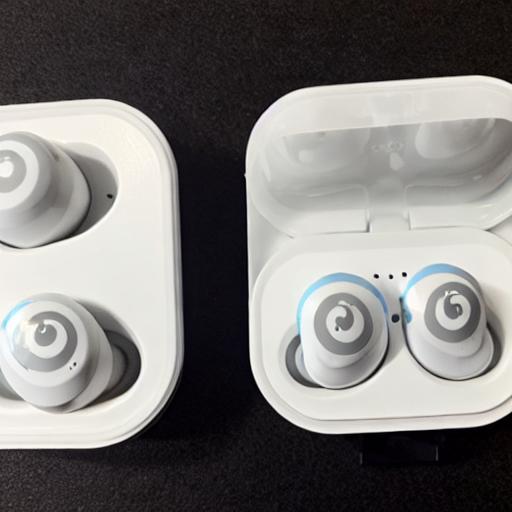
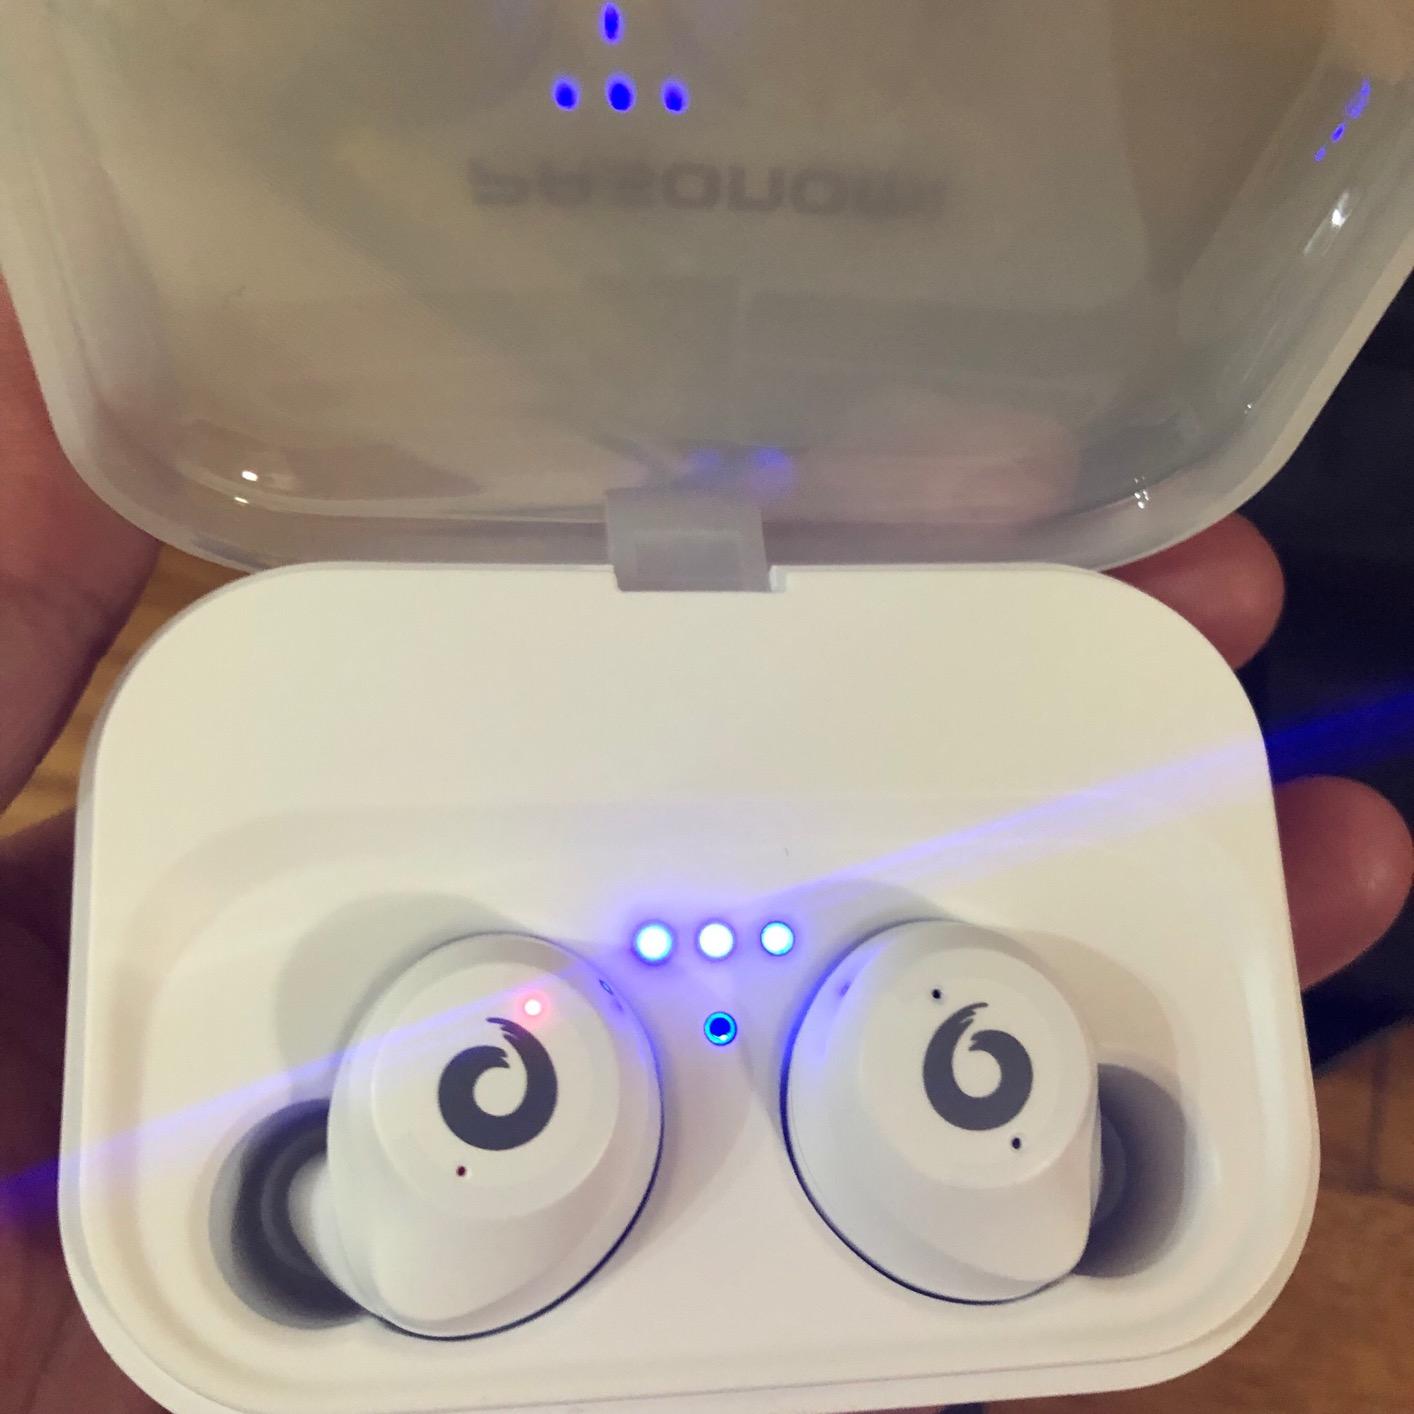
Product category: earbuds
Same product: no